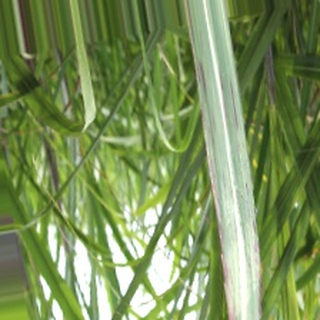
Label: sugarcane_bacterial_blight